Nailson

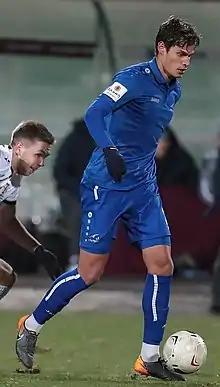
Nailson with Baltika Kaliningrad in 2019

Nailson Fernando Medeiros (born 24 February 1994), simply known as Nailson, is a Brazilian footballer who plays as a central defender for Al-Jabalain.